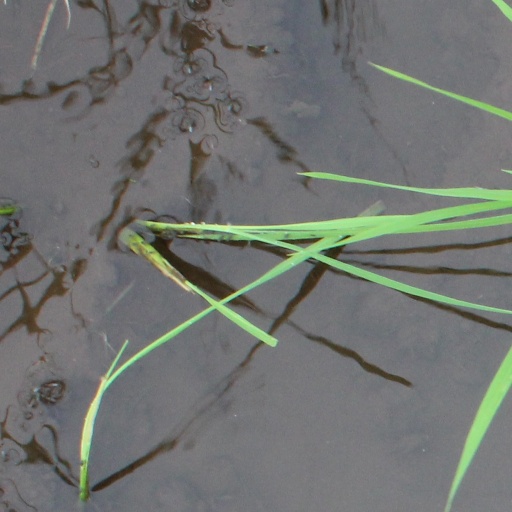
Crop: rice